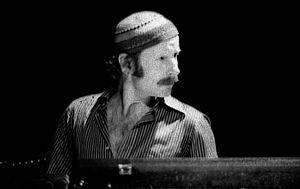
Mercy, Mercy, Mercy! Live at 'The Club' est un album de jazz du saxophoniste Cannonball Adderley, enregistré en 1966 pour le label Capitol. La séance d'enregistrement se déroule dans un studio hollywoodien en présence d'un public et non dans un club à Chicago comme le laisse sous entendre le sous titre. Cannonball Adderley est accompagné par son frère Nat au cornet, Joe Zawinul au piano, Victor Gaskin à la contrebasse et Roy McCurdy à la batterie. Ce disque rencontre un grand succès à sa sortie et le morceau éponyme au style soul jazz devient un standard de jazz.